Prison Farm (film)

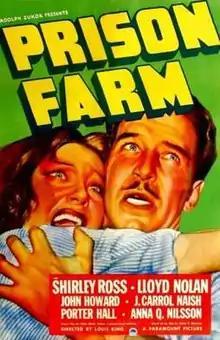
Theatrical release poster

Prison Farm is a 1938 American crime film directed by Louis King, and written by Eddie Welch, Robert Yost and Stuart Anthony. It stars Shirley Ross, Lloyd Nolan, John Howard, J. Carrol Naish, Porter Hall, Esther Dale and May Boley. It was William Holden’s film debut. The film was released on June 17, 1938.